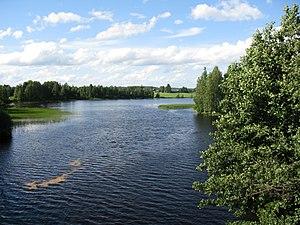
Iisalmi est une municipalité du centre-est de la Finlande, dans la région de Savonie du Nord.